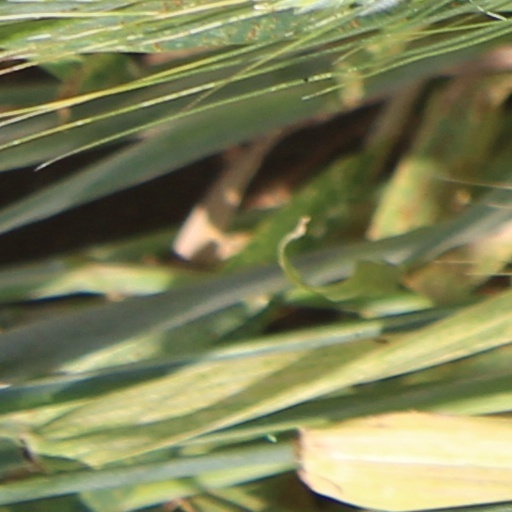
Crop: wheat